World War II in the Basque Country

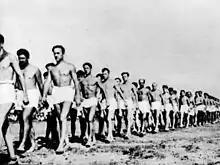
Inmates in Gurs internment camp (1939)

In June 1937, the Northern Front of the Spanish Civil War collapsed for the Republicans. Approximately half a million Republicans and civilians fled to France for their lives in Spain, but possibly up to 150,000 of them were Basques, an extraordinary proportion in the overall account. Some of them, including many "gudaris", crossed the border to the Labourd. They were confined next to Bayonne, while the French government set about constructing internment camps at the feet of the northern Pyrenees aimed at sheltering the civilians and Republicans fleeing from the Basque front, as well as Catalonia, stranded in Roussillon. Next to Gurs (outer fringes of Soule, in Bearn), an internment camp was established in Mars-April 1939. It lasted up to 1945.